Gustav Teichmüller

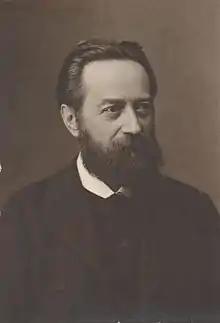
Gustav Teichmüller

Gustav Teichmüller (November 19, 1832 – May 22, 1888) was a German philosopher. His works, particularly his notion of perspectivism, influenced Friedrich Nietzsche's philosophy.